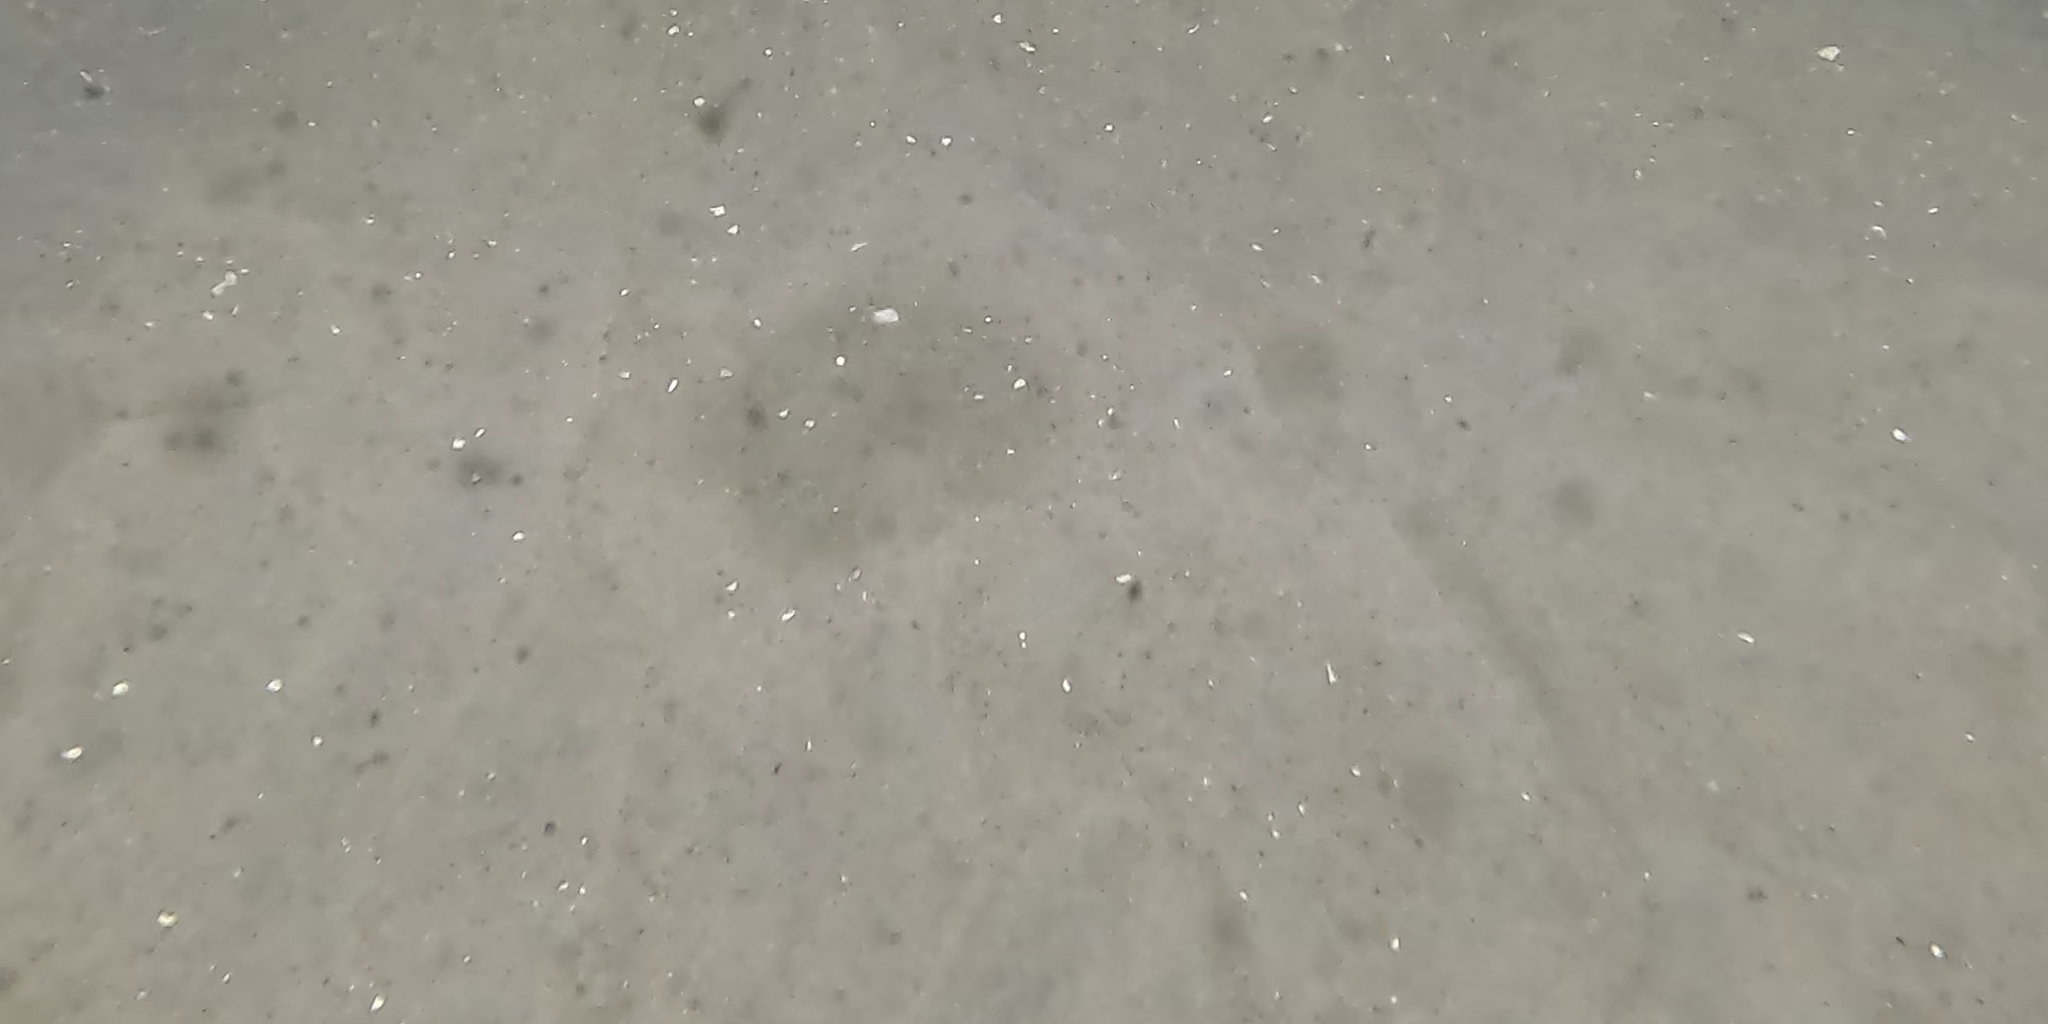
Seabed habitat: sand